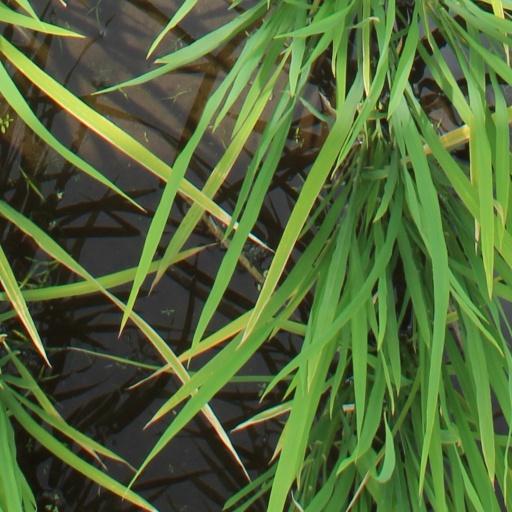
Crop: rice